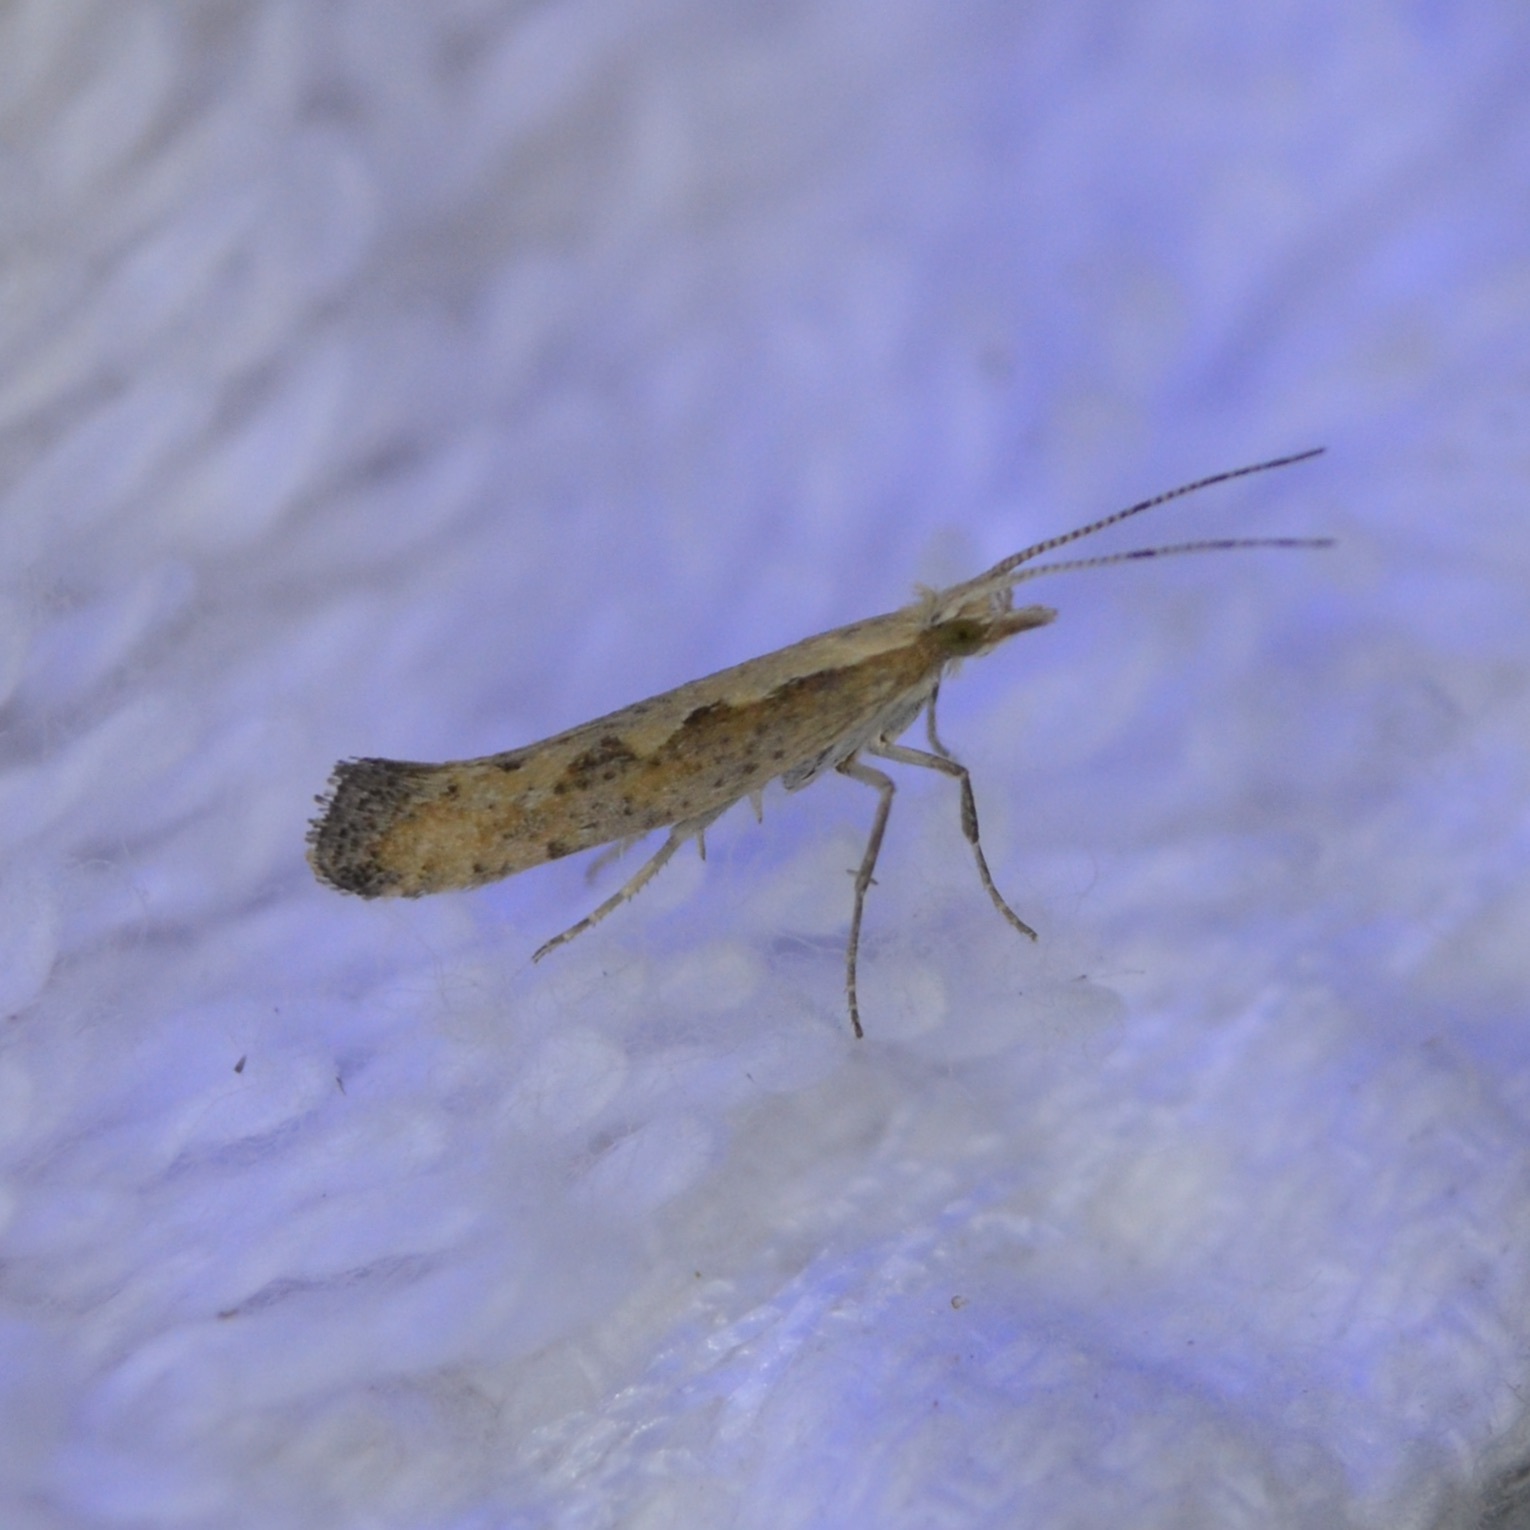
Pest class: diamondback_moth